Yellow-headed amazon

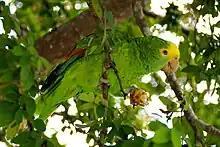
In Belize

The bill is horn-colored (gray), darker in immatures of the Belizean subspecies. The eye ring is whitish in Mexican birds and grayish in others. The most conspicuous geographical difference is the amount of yellow. In adults, the head and upper chest are yellow in the subspecies of the Tres Marías Islands ("tresmariae"); just the head in the widespread subspecies of Mexico ("oratrix"); just the crown in Belize ("belizensis"); and the crown and nape in the Sula Valley of Honduras ("hondurensis", which thus resembles the yellow-naped parrot). Immatures have less yellow than adults; they attain adult plumage in 2 to 4 years.